NHL entry draft

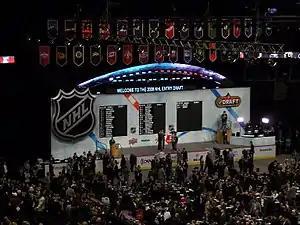
The stage at the 2008 NHL entry draft in Ottawa, Ontario

The NHL entry draft is an annual meeting in which every franchise of the National Hockey League (NHL) systematically select the rights to available ice hockey players who meet draft eligibility requirements (North American players 18–20 years old and European/international players 18–21 years old; all others enter the league as unrestricted free agents). The NHL entry draft is held once every year, generally within two to three months after the conclusion of the previous regular season. During the draft, teams take turns selecting amateur players from junior or collegiate leagues and professional players from European leagues.